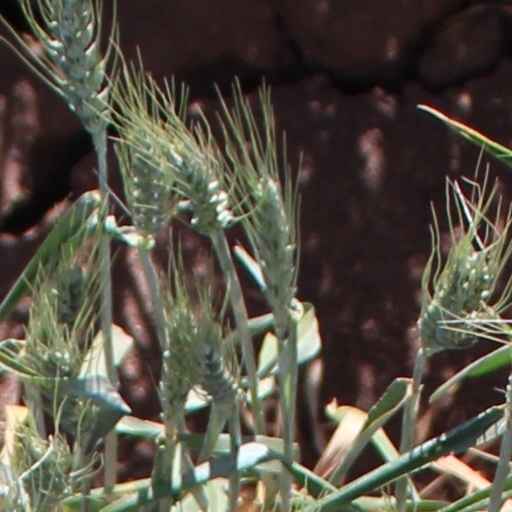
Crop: wheat